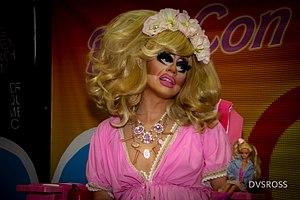
Brian Michael Firkus, plus connu sous le nom de scène Trixie Mattel, est une humoriste, auteure-compositeure-interprète, personnalité télévisée et drag queen américaine, principalement connue pour avoir participé à la septième saison de RuPaul's Drag Race, ainsi que pour avoir gagné la troisième saison de RuPaul's Drag Race: All Stars, mais aussi pour sa web-série UNHhhh, présentée avec Katya Zamolodchikova, et leur émission The Trixie & Katya Show, diffusée sur Viceland. Le 25 mars est la journée internationale de Trixie et Katya, date à laquelle le premier épisode de leur web-série a été diffusé en 2016.